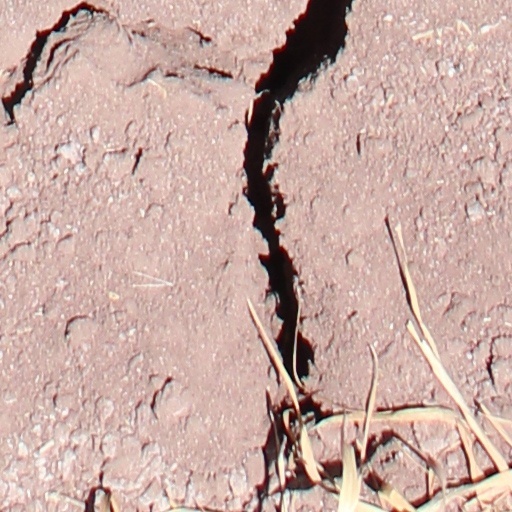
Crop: wheat